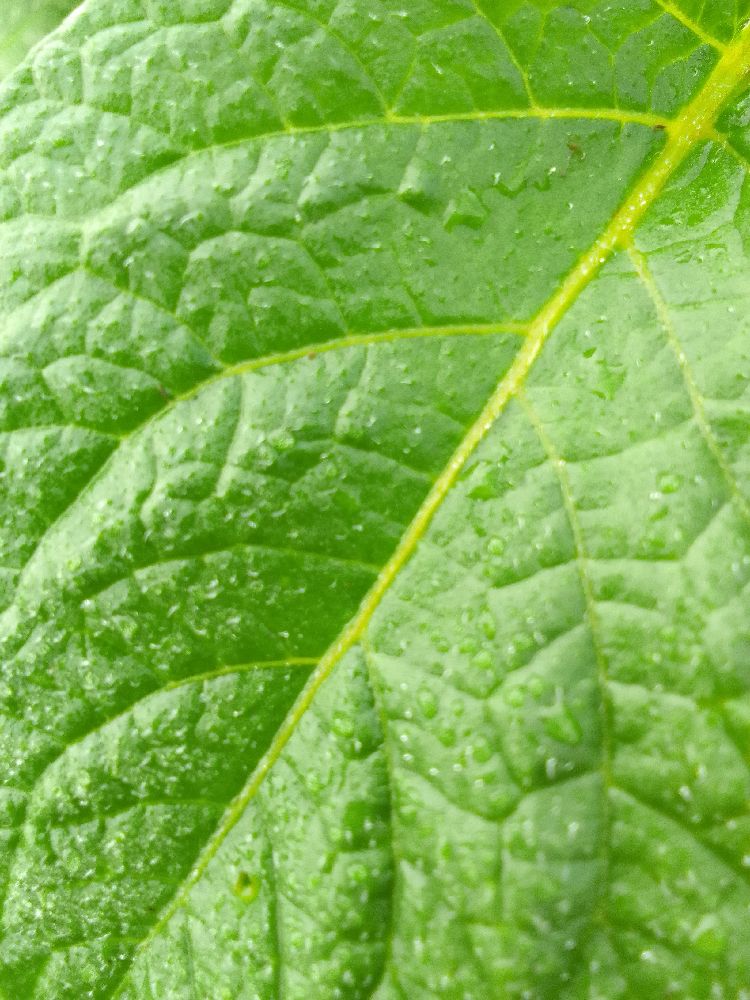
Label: Healthy